Lost (2023 film)

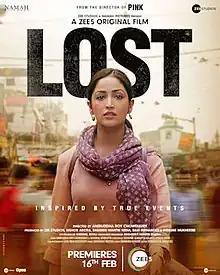
Official release poster

Lost is a 2023 Indian Hindi-language thriller film directed by Aniruddha Roy Chowdhury and produced by Zee Studios along with Namah Pictures. The film stars Yami Gautam, Pankaj Kapur, Rahul Khanna, Neil Bhoopalam, Pia Bajpiee. The film had its world premiere at the Chicago South Asian Film Festival on 22 September 2022. It had its Asian premiere at the 53rd International Film Festival of India, Goa. The film was released on 16 February 2023, on ZEE5.